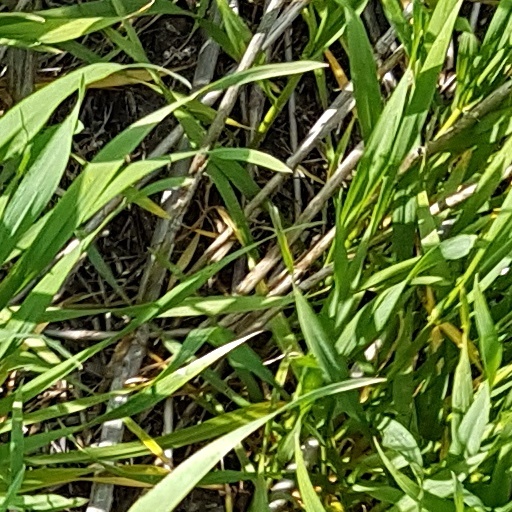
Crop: wheat